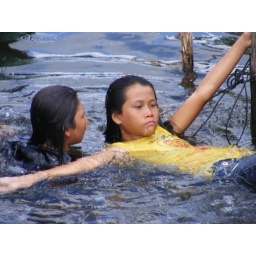
happy fish in the river